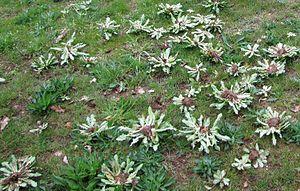
Groins d'âne retournés
La porcelle à feuilles tachées ou porcelle maculée est une espèce de plantes herbacées du genre Hypochaeris, dans la famille des Asteraceae.